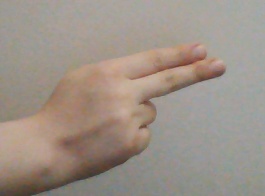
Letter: ain